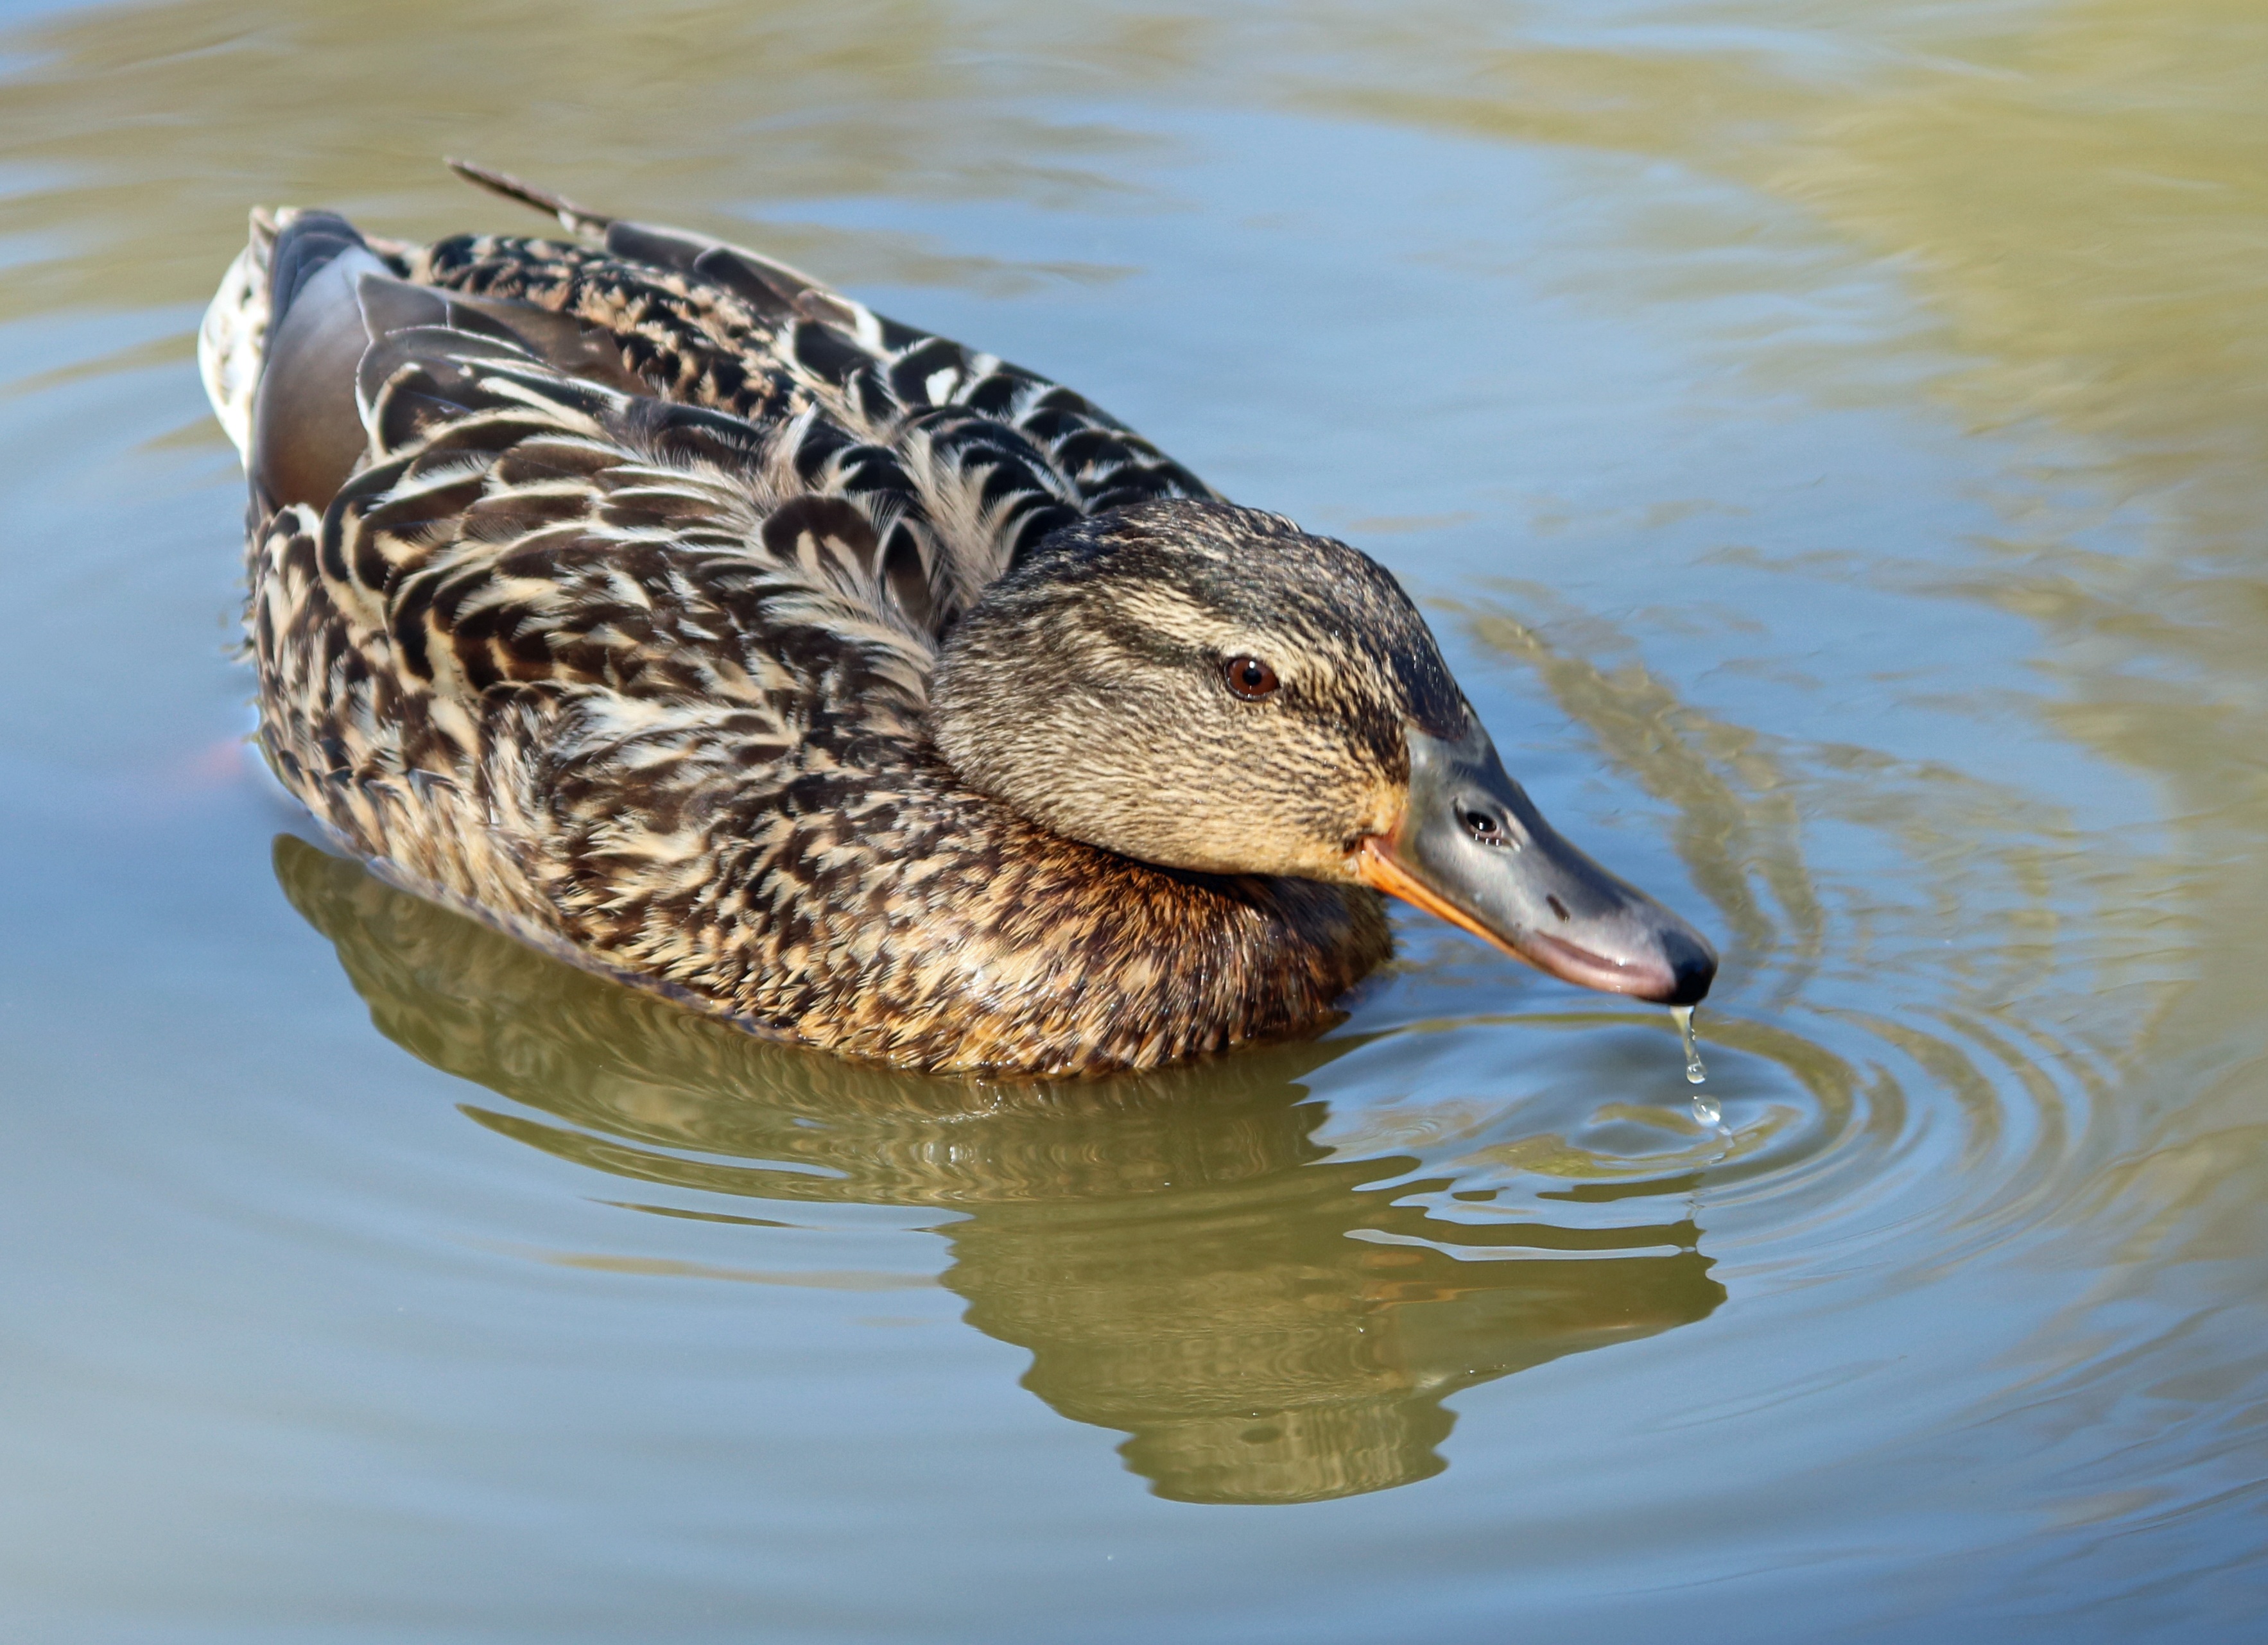
water, nature, bird, wing, lake, female, pond, wildlife, swim, beak, fauna, duck, vertebrate, waterfowl, water bird, mallard, canard, shorebird, ducks geese and swans, seaduck